Memorial reconstruction

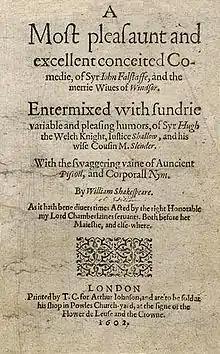
The "bad" quarto of "The Merry Wives of Windsor", the first text analysed by using the method.

The theory first appeared during the 19th century, and it was more fully defined by W. W. Greg in 1909, when he analysed the quarto text of "The Merry Wives of Windsor" by systematically comparing the divergences from the Folio version. He concluded that scenes with the character of the Host are much closer to the Folio version than the other scenes are. He therefore deduced that the actor playing the Host had played a significant role in creating the text of the quarto publication. In 1915, Henry David Gray analysed the first quarto of "Hamlet" using the same method. He concluded that the actor who played Marcellus was responsible for the reconstruction. He explained the fact that the "mousetrap" scene in which Marcellus does not appear was also accurate by suggesting that the same actor must have also played one of the roles in that scene.